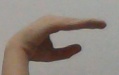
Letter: jeem